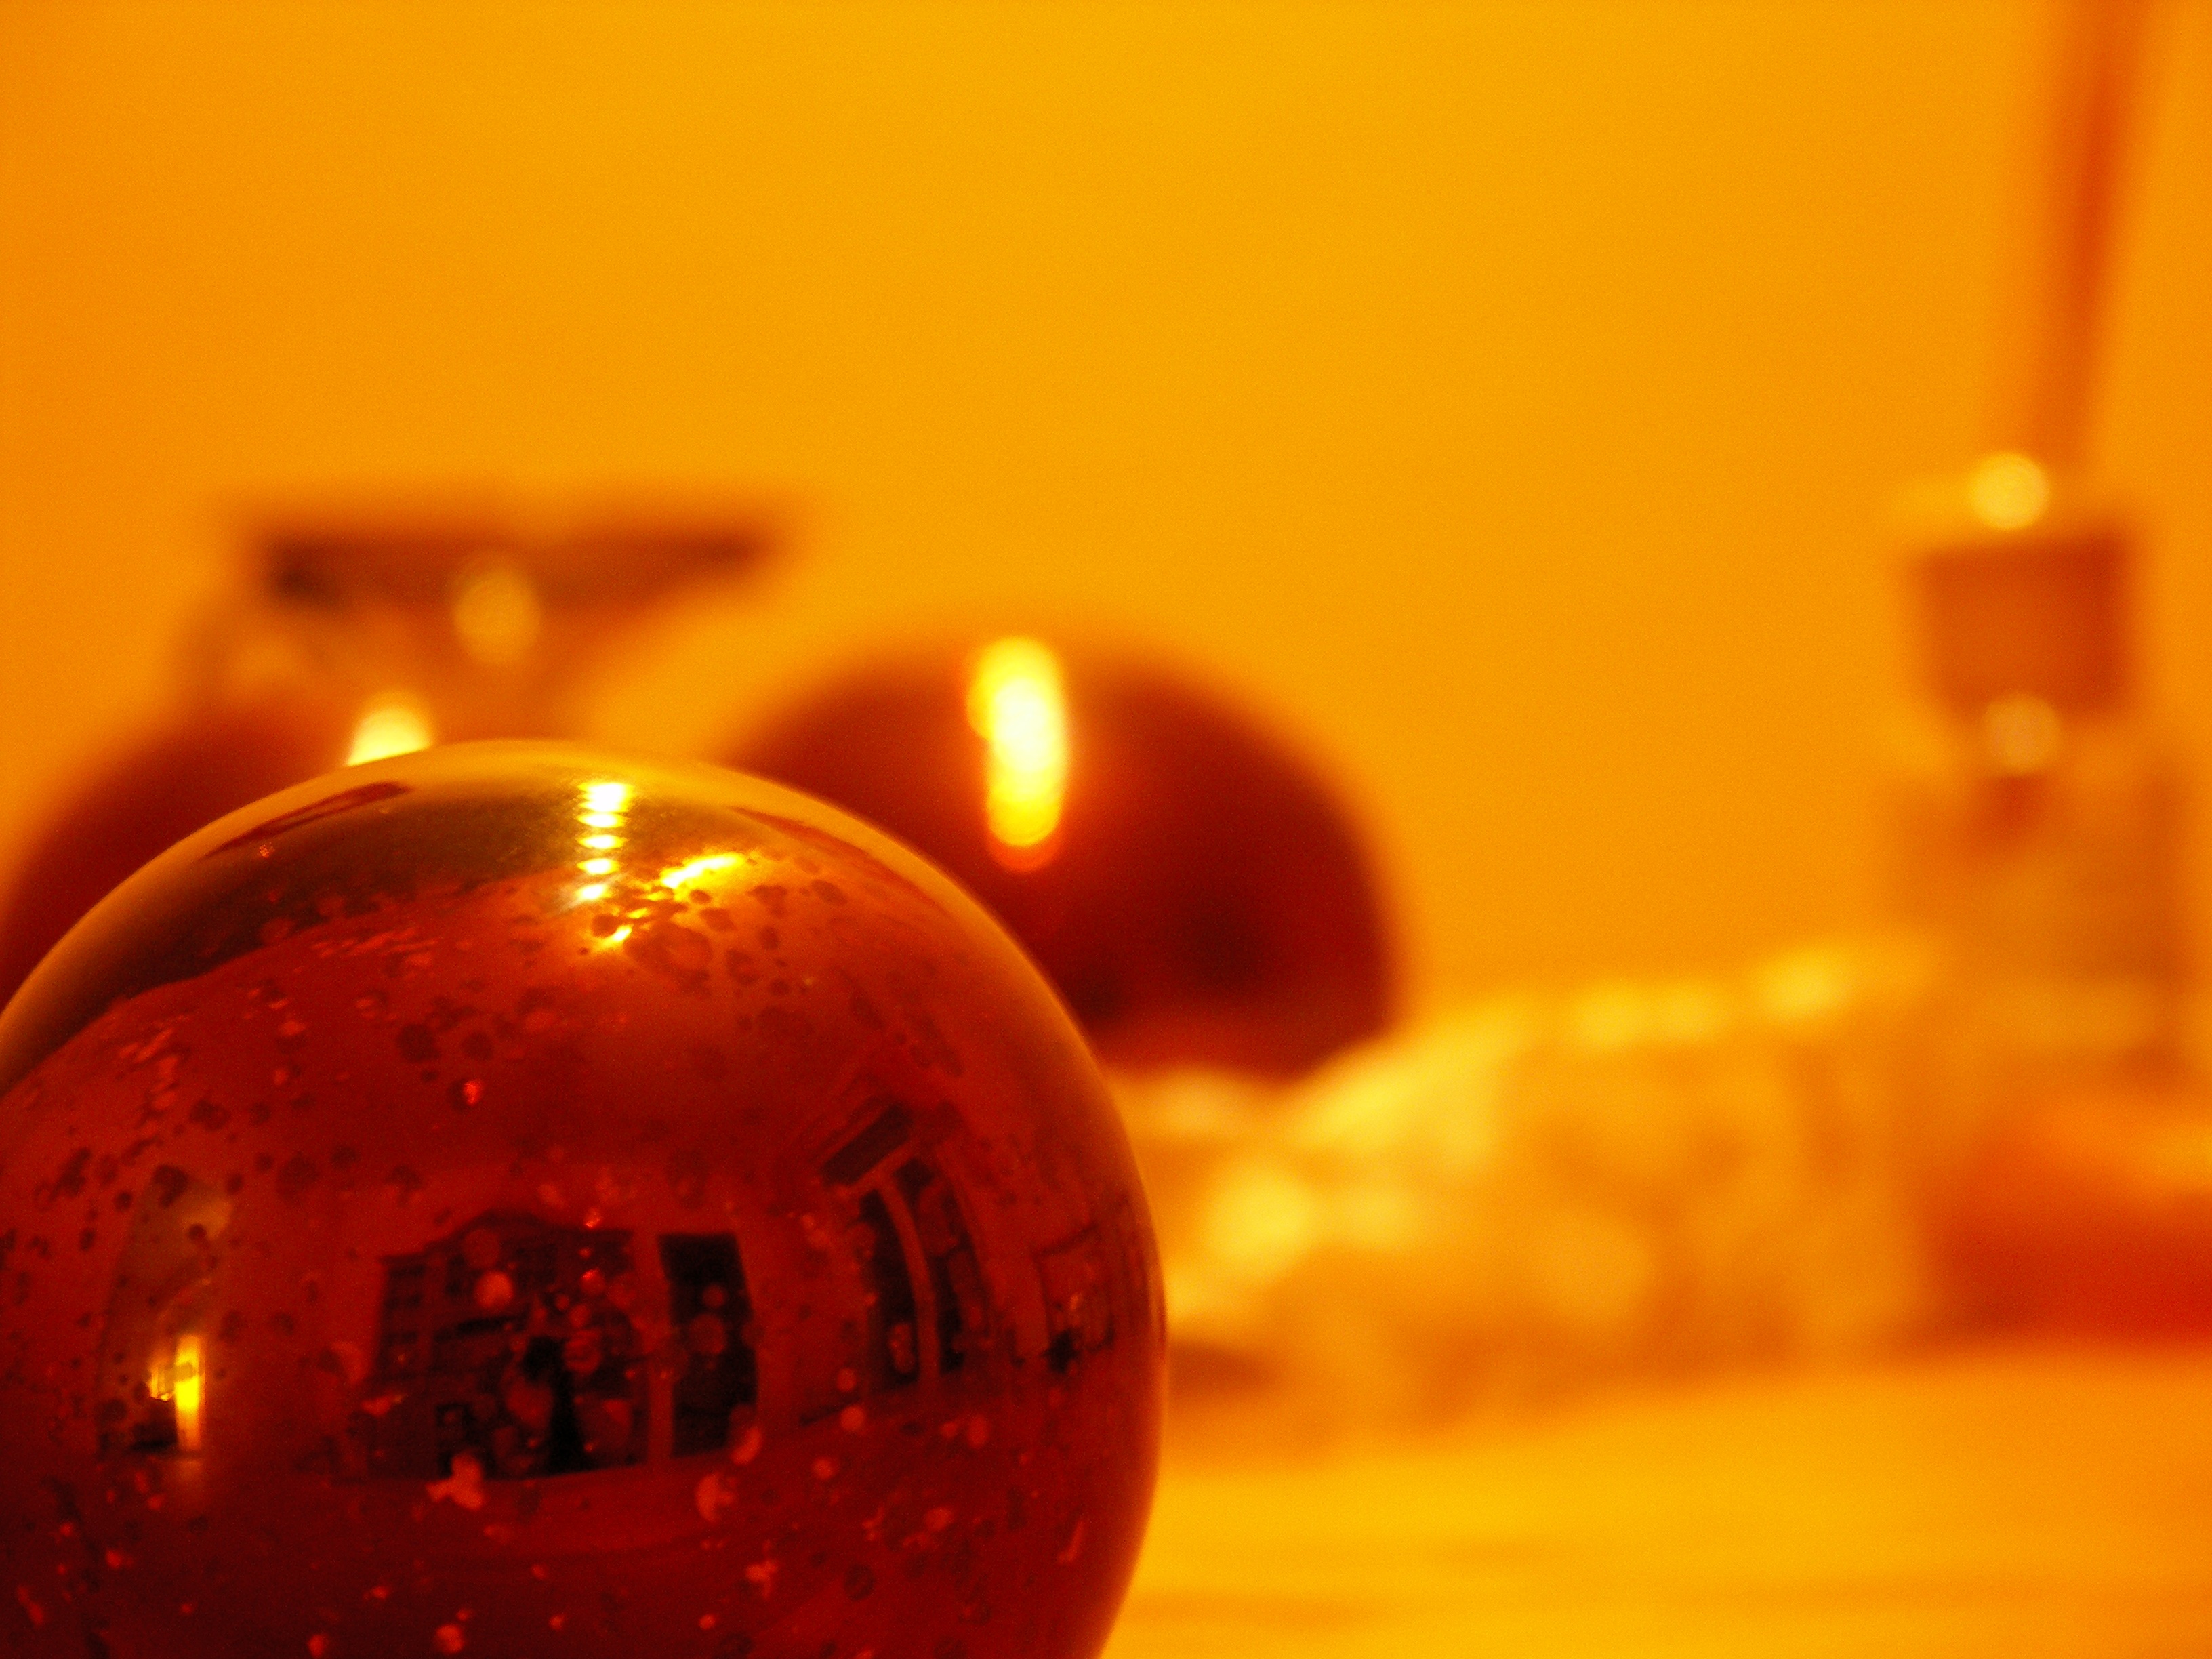
light, red, color, holiday, yellow, christmas, circle, balls, shape, christmas balls, macro photography